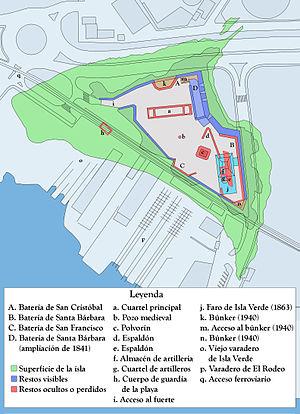
Le Phare de Isla Verde est un phare inactif situé à l'extrémité sud d'un ancien fort sur Isla Verde Punta Carnero dans le port d'Algésiras dans la province de Cadix en Andalousie. Il domine le Détroit de Gibraltar